Requeté

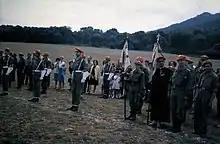
Requeté guard of honour at , 1960s

Initial line of San Cristobál is unclear. On the one hand, he prepared decentralization and demilitarization of the organisation. On the other, some decisions suggested buildup of "grupos de acción", possibly engaged in terrorist activity; during the party congress of 1966 this was the future Requeté direction supported by most participants. However, the same year another option was chosen. Like in case of most other sections, the nationwide Requeté executive was disbanded and its local structures were subordinated to corresponding juntas, which marked reversal to the pre-1934 pattern. All the above, plus San Cristobál's address at Montejurra, triggered protests; some Juntas Provinciales accused the Huguista-dominated secretariat of manipulating Carlist structures and many militants resigned or left. An internal report of 1967 claimed that disorganization of Requeté "es total"; some historians maintain that in few years following decentralization, Requeté "practicamente desaparece". During the 1968 Montejurra there were first fist-fights recorded between requetés and members of the newly emerged . However, some Traditionalists have concluded that the Huguistas had already won the battle for Requeté, which in turn enabled their control of the entire party.